Angelo Calogerà

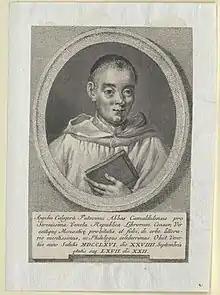
Dom Angelo Calogerà

Angelo Calogerà, also known as Domenico Demetrio Calogerà, (Padua — 29 September 1766, Isola di San Michele) was an Italian Benedictine monk and writer, active in popularizing literature and science.